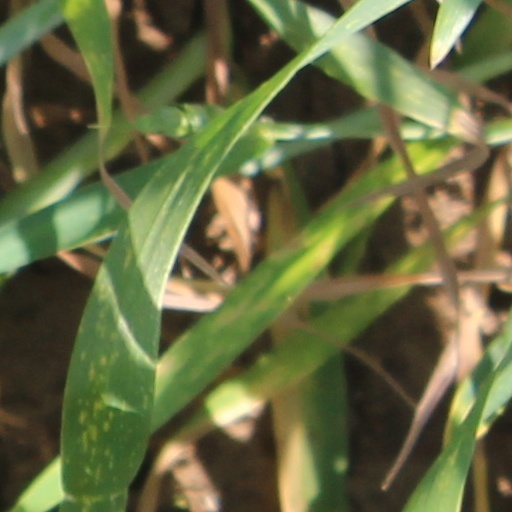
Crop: wheat